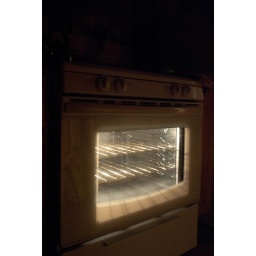
I cooked a pizza today. The light in the oven cast an eerie light.